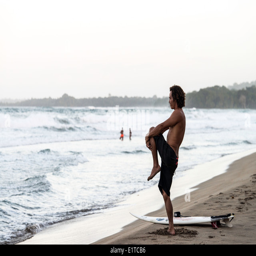
surfer warming up on the beach